Dinocephalosaurus

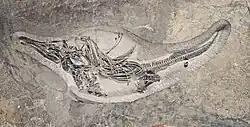
The mixosaurian ichthyosaur "Mixosaurus" (or "Barracudasauroides") "panxianensis" is frequently present alongside "Dinocephalosaurus"

The long neck of "Dinocephalosaurus" probably served a functional role. In particular, the length of the neck places a long distance between the head and the remainder of the body. This would have allowed "Dinocephalosaurus" to approach potential prey without the majority of its bulk being detected, which would have been effective in the murky waters of its habitat.